Rail transport in Finland

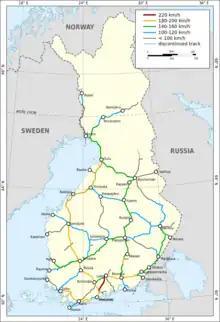
Running speeds on the Finnish railway network in the year 2019.

Since the 1970s the Finnish Transport Agency has been discussing the possibility of building a Helsinki–Turku high-speed railway, allowing for a faster journey time between the two cities. The Orpo Cabinet has decided to fund the segments from Turku to Salo as well as from Helsinki to Lohja, with the remaining segment between Lohja and Salo to be completed later.